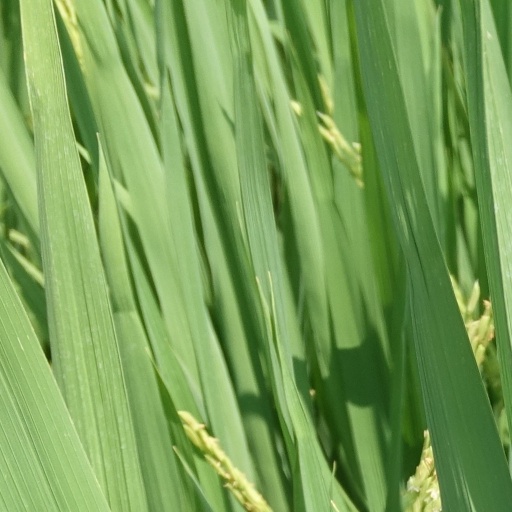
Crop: rice